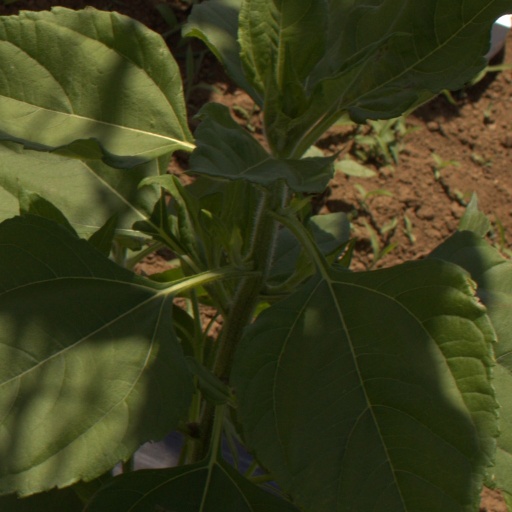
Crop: Jerusalem artichoke